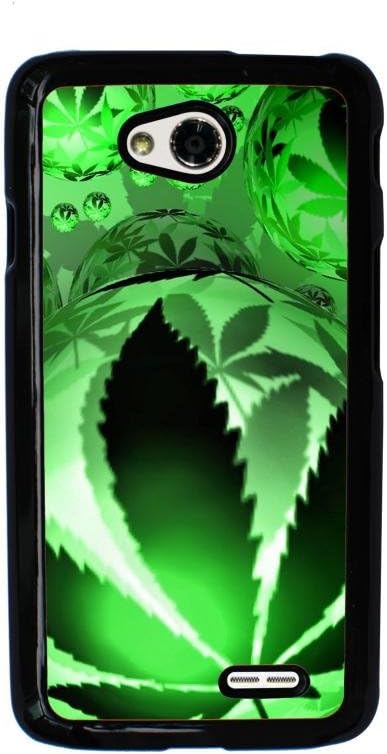
Marijuana Kush Weed Hard Case for LG Optimus L70 ( Sugar Skull )
Category: Cell Phones & Accessories
Ultra-thin design
Features: Unique And Personalized Phone Case Image Scratchproof, Image Never Fade! | Images printed on cases are high-resolution and do not peel or fade! No stickers!! | Slimmer But More Protective Than Other Protective Cases On The Market. | Easy Access to All Controls & Features of the Device Without Having to Remove the Case | Easy access to Multi-Touch display, all ports, and controls